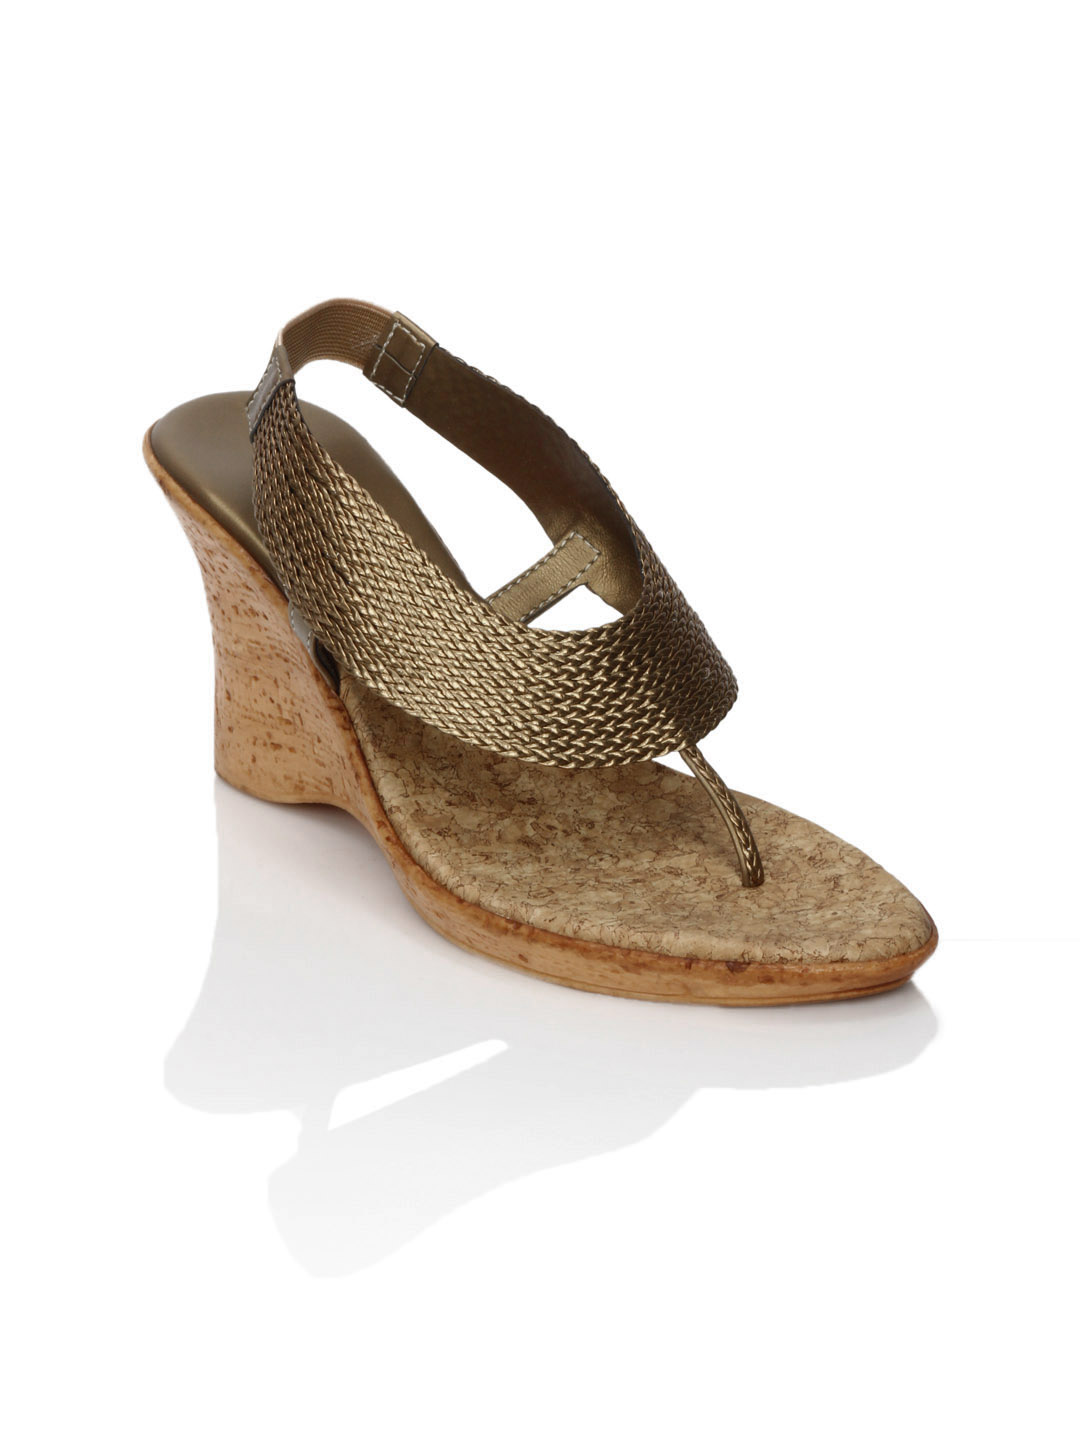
Rocia Women Gold Sandals
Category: Footwear / Shoes / Flats
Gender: Women
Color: Gold
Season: Winter 2012
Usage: Casual